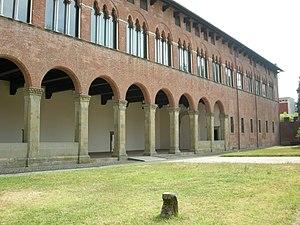
Le musée de la villa Guinigi de Lucques est un des musées de la ville de Lucques en Toscane, situé dans une villa de la famille Guinigi.
Lucques est une ville italienne d'environ 89 000 habitants, chef-lieu de la province du même nom, située en Toscane. Elle fut autrefois, avant la réalisation de l'unité italienne, une ville libre puis la capitale de la principauté souveraine puis duché de Lucques. Elle se trouve non loin de la mer Tyrrhénienne, plus exactement à une vingtaine de kilomètres de la côte ligure.